Bourbon Baroque

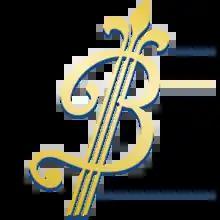

Bourbon Baroque is a period instrument ensemble from Louisville, Kentucky. It specialises in historical informed performance of the music of the 17th and 18th centuries.